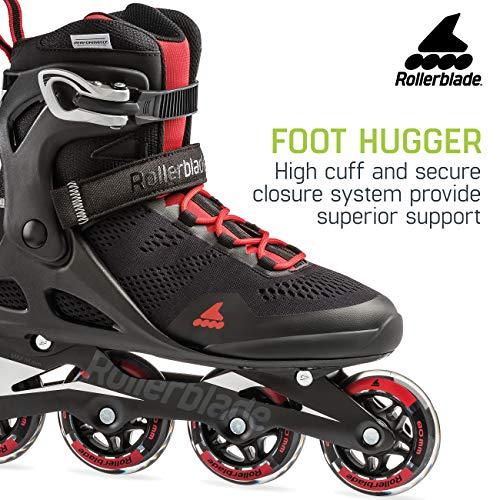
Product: Rollerblade Macroblade 80 Men's Adult Fitness Inline Skate, Black and Red, Performance Inline Skates
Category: Sports & Outdoors | Outdoor Recreation | Skates, Skateboards & Scooters | Inline & Roller Skating | Inline Skates
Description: IMPROVED FITNESS - Designed for casual inline skating and entry-level training with secure support.
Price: $89.99
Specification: Shipping Weight: 8.3 pounds (View shipping rates and policies)|ASIN: B07GWVHD9D|Item model number: 07955200741|    #795    in Inline & Roller Skating Equipment